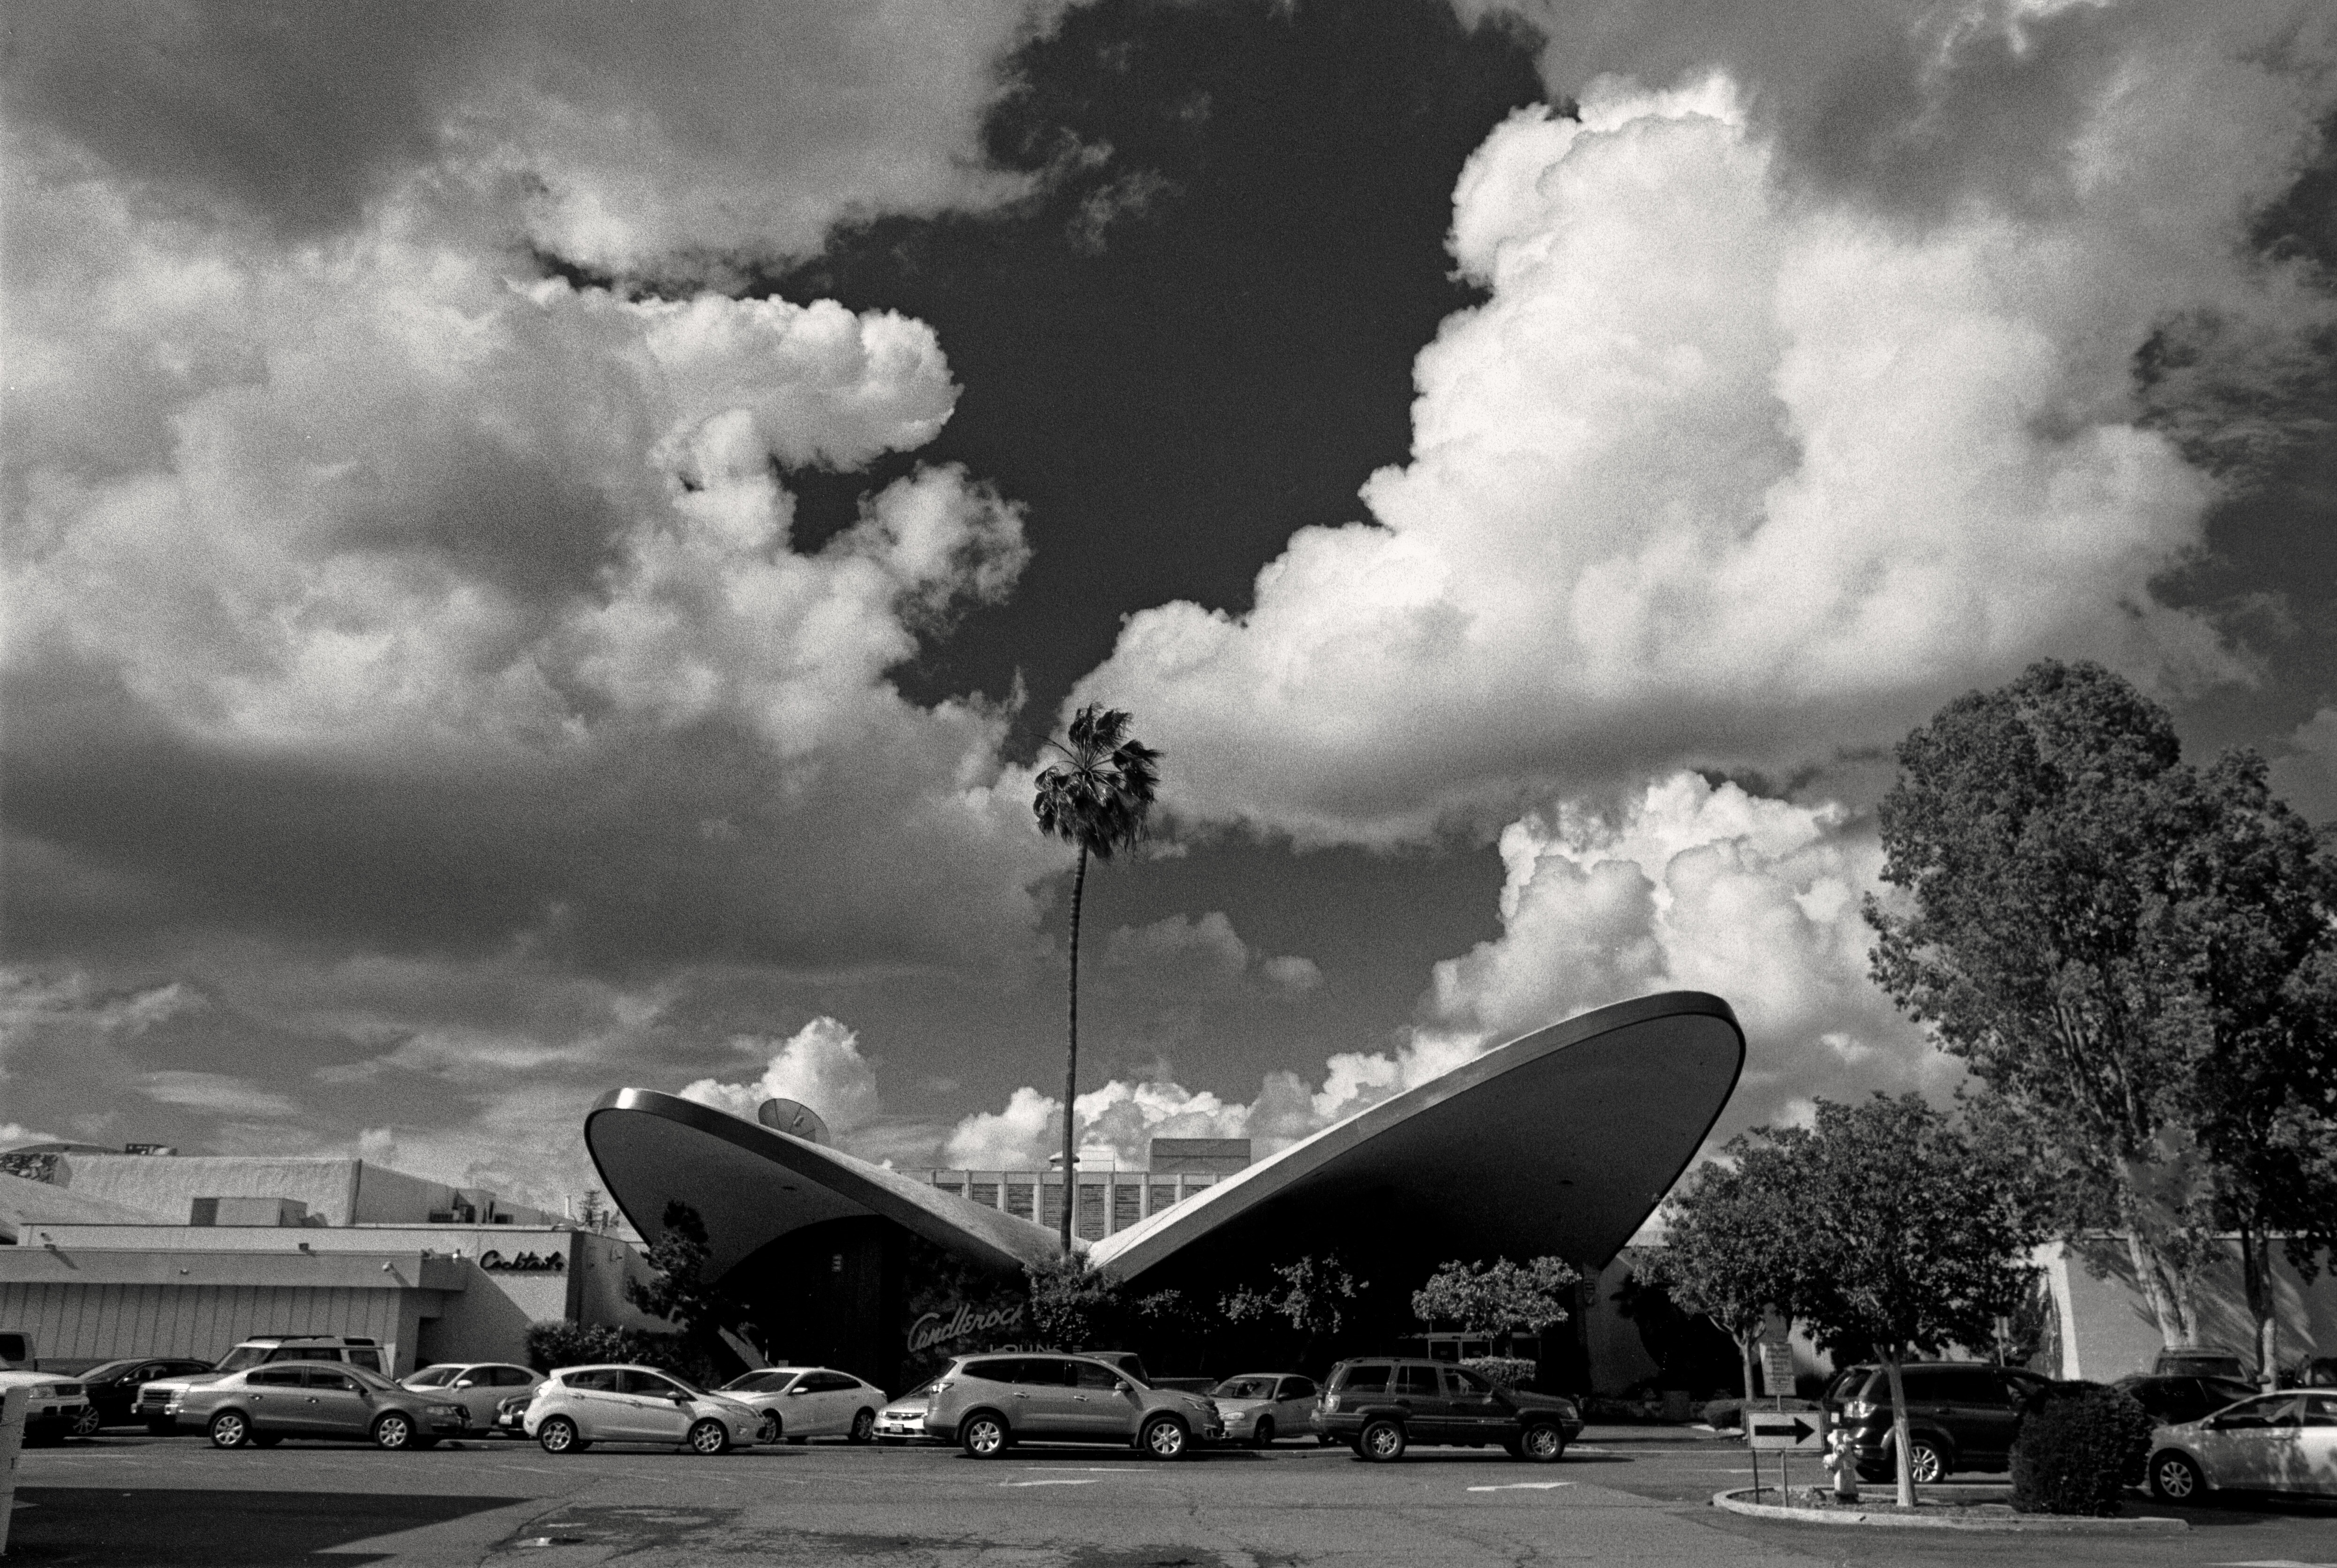
cloud, black and white, film, airplane, aircraft, vehicle, aviation, monochrome, airliner, ilford, countryclublanes, monochrome photography, atmosphere of earth